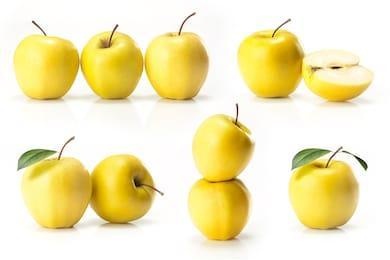
Label: apple